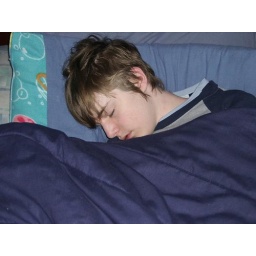
Josh ran back to bed and pretended to be asleep...just in time before his mom came home from work. ;)